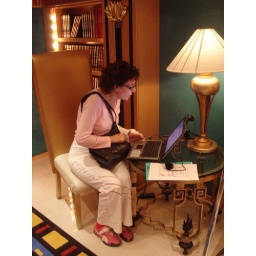
Irit at computer in Burj Al-Arab library